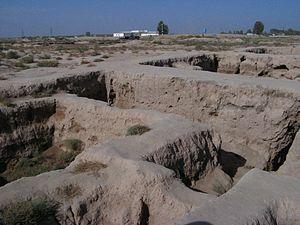
Galina Anatolievna Pougatchenkova, née le 7 février 1915 à Verny dans le Turkestan russe et morte le 18 février 2007 à Tachkent en Ouzbékistan, est une archéologue et historienne de l'art d'abord soviétique, puis russe d'Ouzbékistan. Elle était l'épouse du fameux archéologue Mikhaïl Masson. Elle est la véritable fondatrice de l'histoire de l'art en Asie centrale. Elle a reçu les Palmes académiques de la République française en 1995. Sa monographie L'Art de l'Ouzbékistan, est un manuel toujours utilisé par les diverses universités d'Asie centrale.
Dalverzin-Tépé, ou Dalverzine-Tépé, est une cité antique du sud de l'actuel Ouzbékistan, près de Denaou, à 60 kilomètres au nord-est de Termez. Il s'agissait sans doute au début d'une petite cité-frontière du royaume gréco-bactrien. Au IIIᵉ et au IVᵉ siècle, c'était une des villes marchandes les plus importantes du royaume des Kouchans avec un artisanat prospère. Elle est tombée en décadence aux VIe-VIIe siècles et disparaît à l'époque de la conquête musulmane.